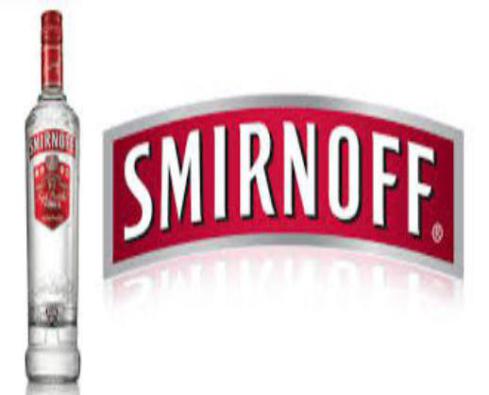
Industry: Food